D'Vana Tendi

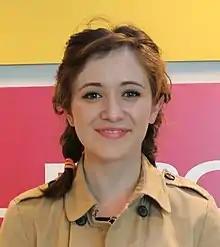
Noël Wells voices Tendi.

"Lower Decks" series creator Mike McMahan described Tendi as "hilarious and just a source of joy". McMahan noted that the character is "a huge Starfleet fan" and that "being on the ship, every day just blows her mind". Tendi often has to deal with stereotypes that cast Orions as thieves, slavers, and pirates (including from her friend Beckett Mariner in the episodes "Crisis Point" and "We'll Always Have Tom Paris"). Tendi also wants to be liked by all, saying "It kills me when someone doesn't like me!"